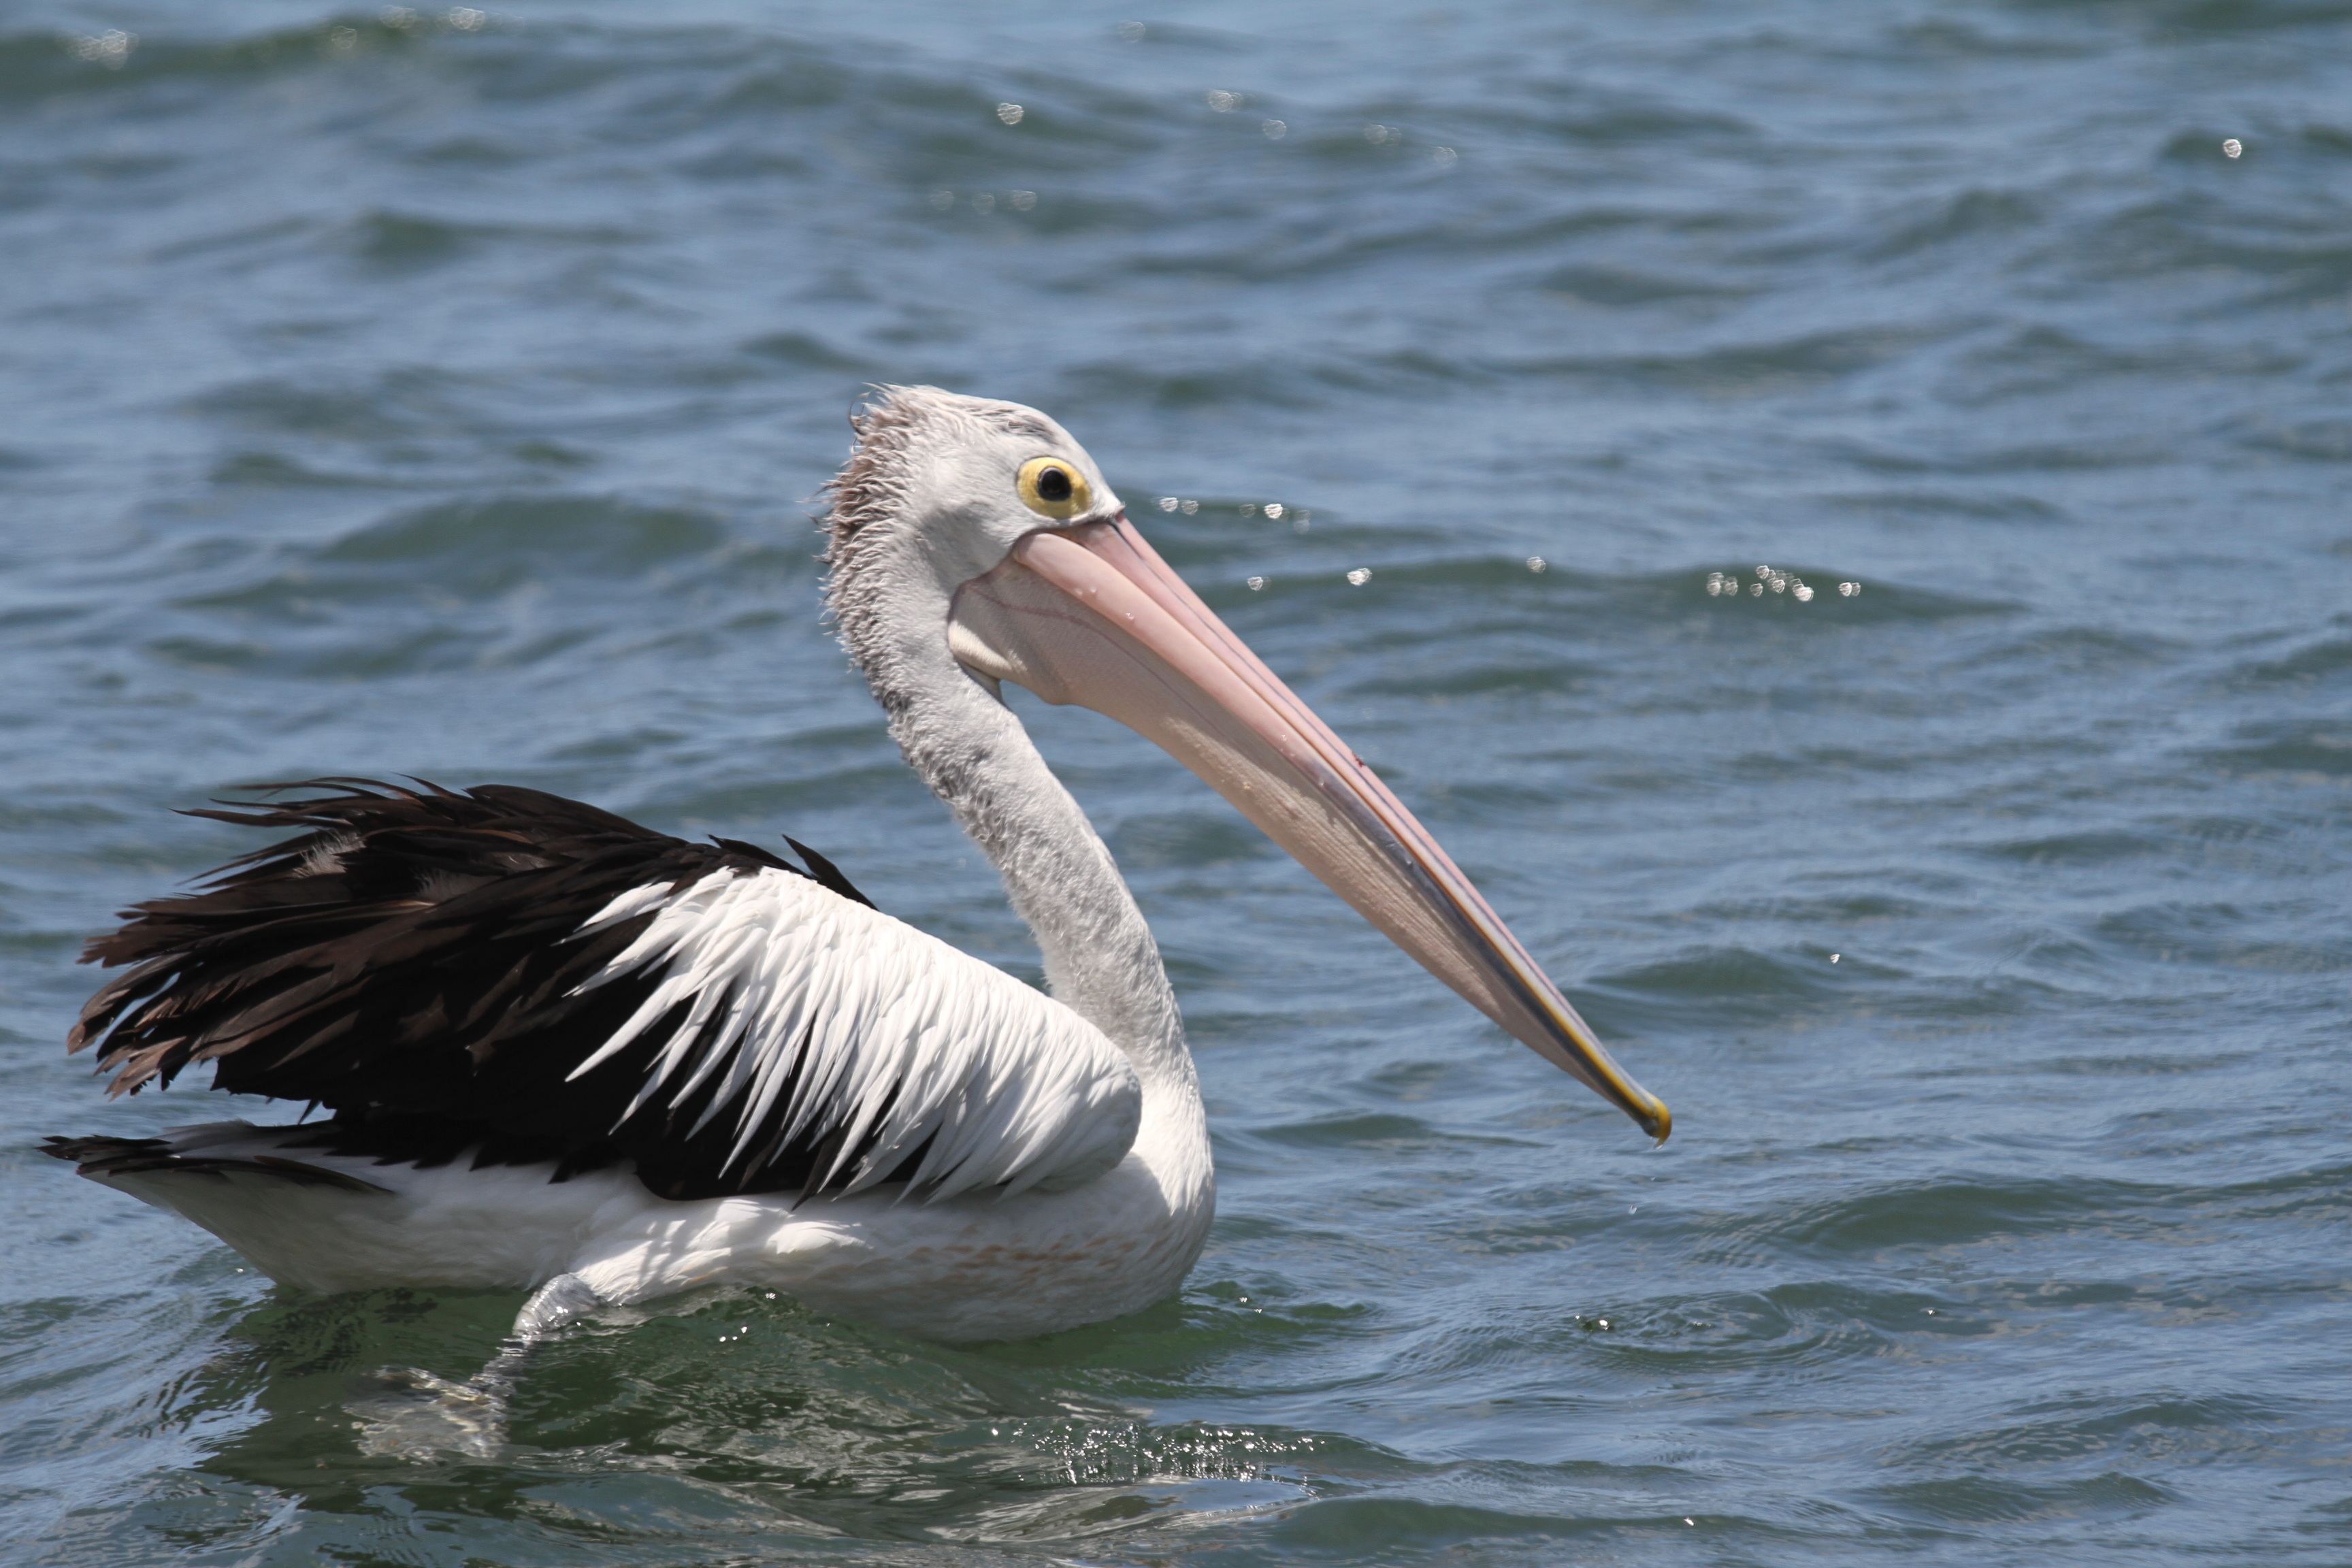
water, ocean, bird, wing, pelican, seabird, wildlife, swim, beak, fauna, australia, feathers, vertebrate, bill, pelecaniformes, mergus, seaduck